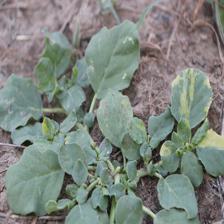
Label: BroadLeafWeed